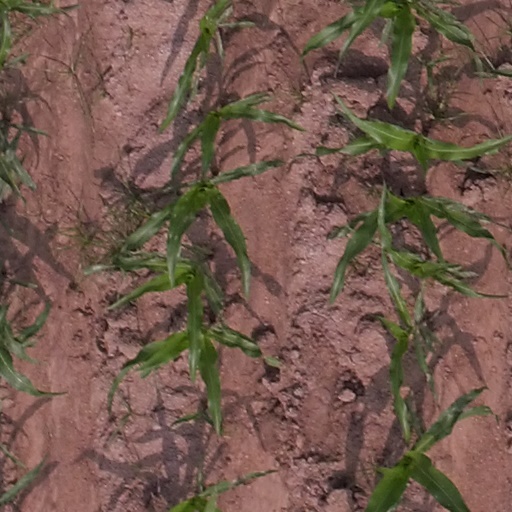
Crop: maize; corn